National Assembly of Macedonia (1880)

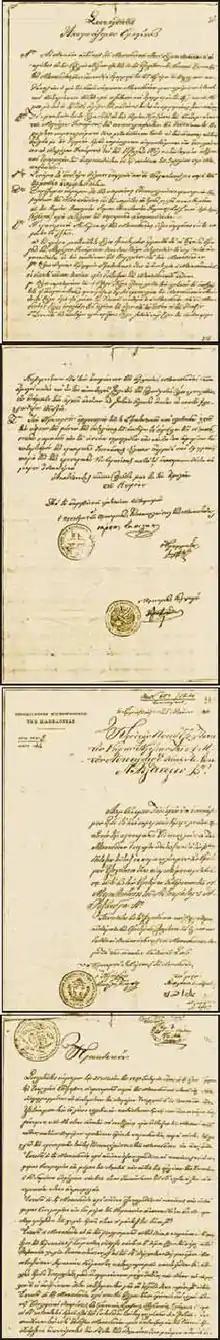
Documents of the Provisional Government of Macedonia: Protocol Solution, Letter to the Russian Consul in Thessaloniki and the Appeal of the Provisional Government

Between May 21 and June 2, in Gremen Teke, near Ostrovo, Monastir Province, Ottoman Empire (now Arnissa, Greece), the National Assembly held its first session. The convocation of the National Assembly was initiated by the Greek Leonidas Voulgaris, a proponent of the idea about an Orthodox anti-Ottoman Balkan union, with the support of the Bulgarian Еxarchate priest Konstantin Bufski. The Assembly was summoned to review the political situation of Macedonia in the aftermath of the Berlin Congress and the indifference of the Great Powers to force the Ottoman Empire to implement the mandatory Article 23 from the Berlin Agreement, namely, to give Macedonia a special autonomous status. On the agenda were the activities that had to be taken to achieve the “national cause”. The Assembly concluded that even after the latest big changes on the Balkans, when all other Christian nations gained national freedom and statehood: “Romania, Serbia and Montenegro gained a full independence, and Bulgaria, East Rumelia and Crete gained civil rights, it is only Macedonia, that had its own civilization from the most ancient times, was left without any help”. Then the National Assembly “unanimously decided to demand from the Ottoman state and Great powers swift implementation of the Article 23 of the Berlin Agreement for the Macedonian nation and for Macedonia”.